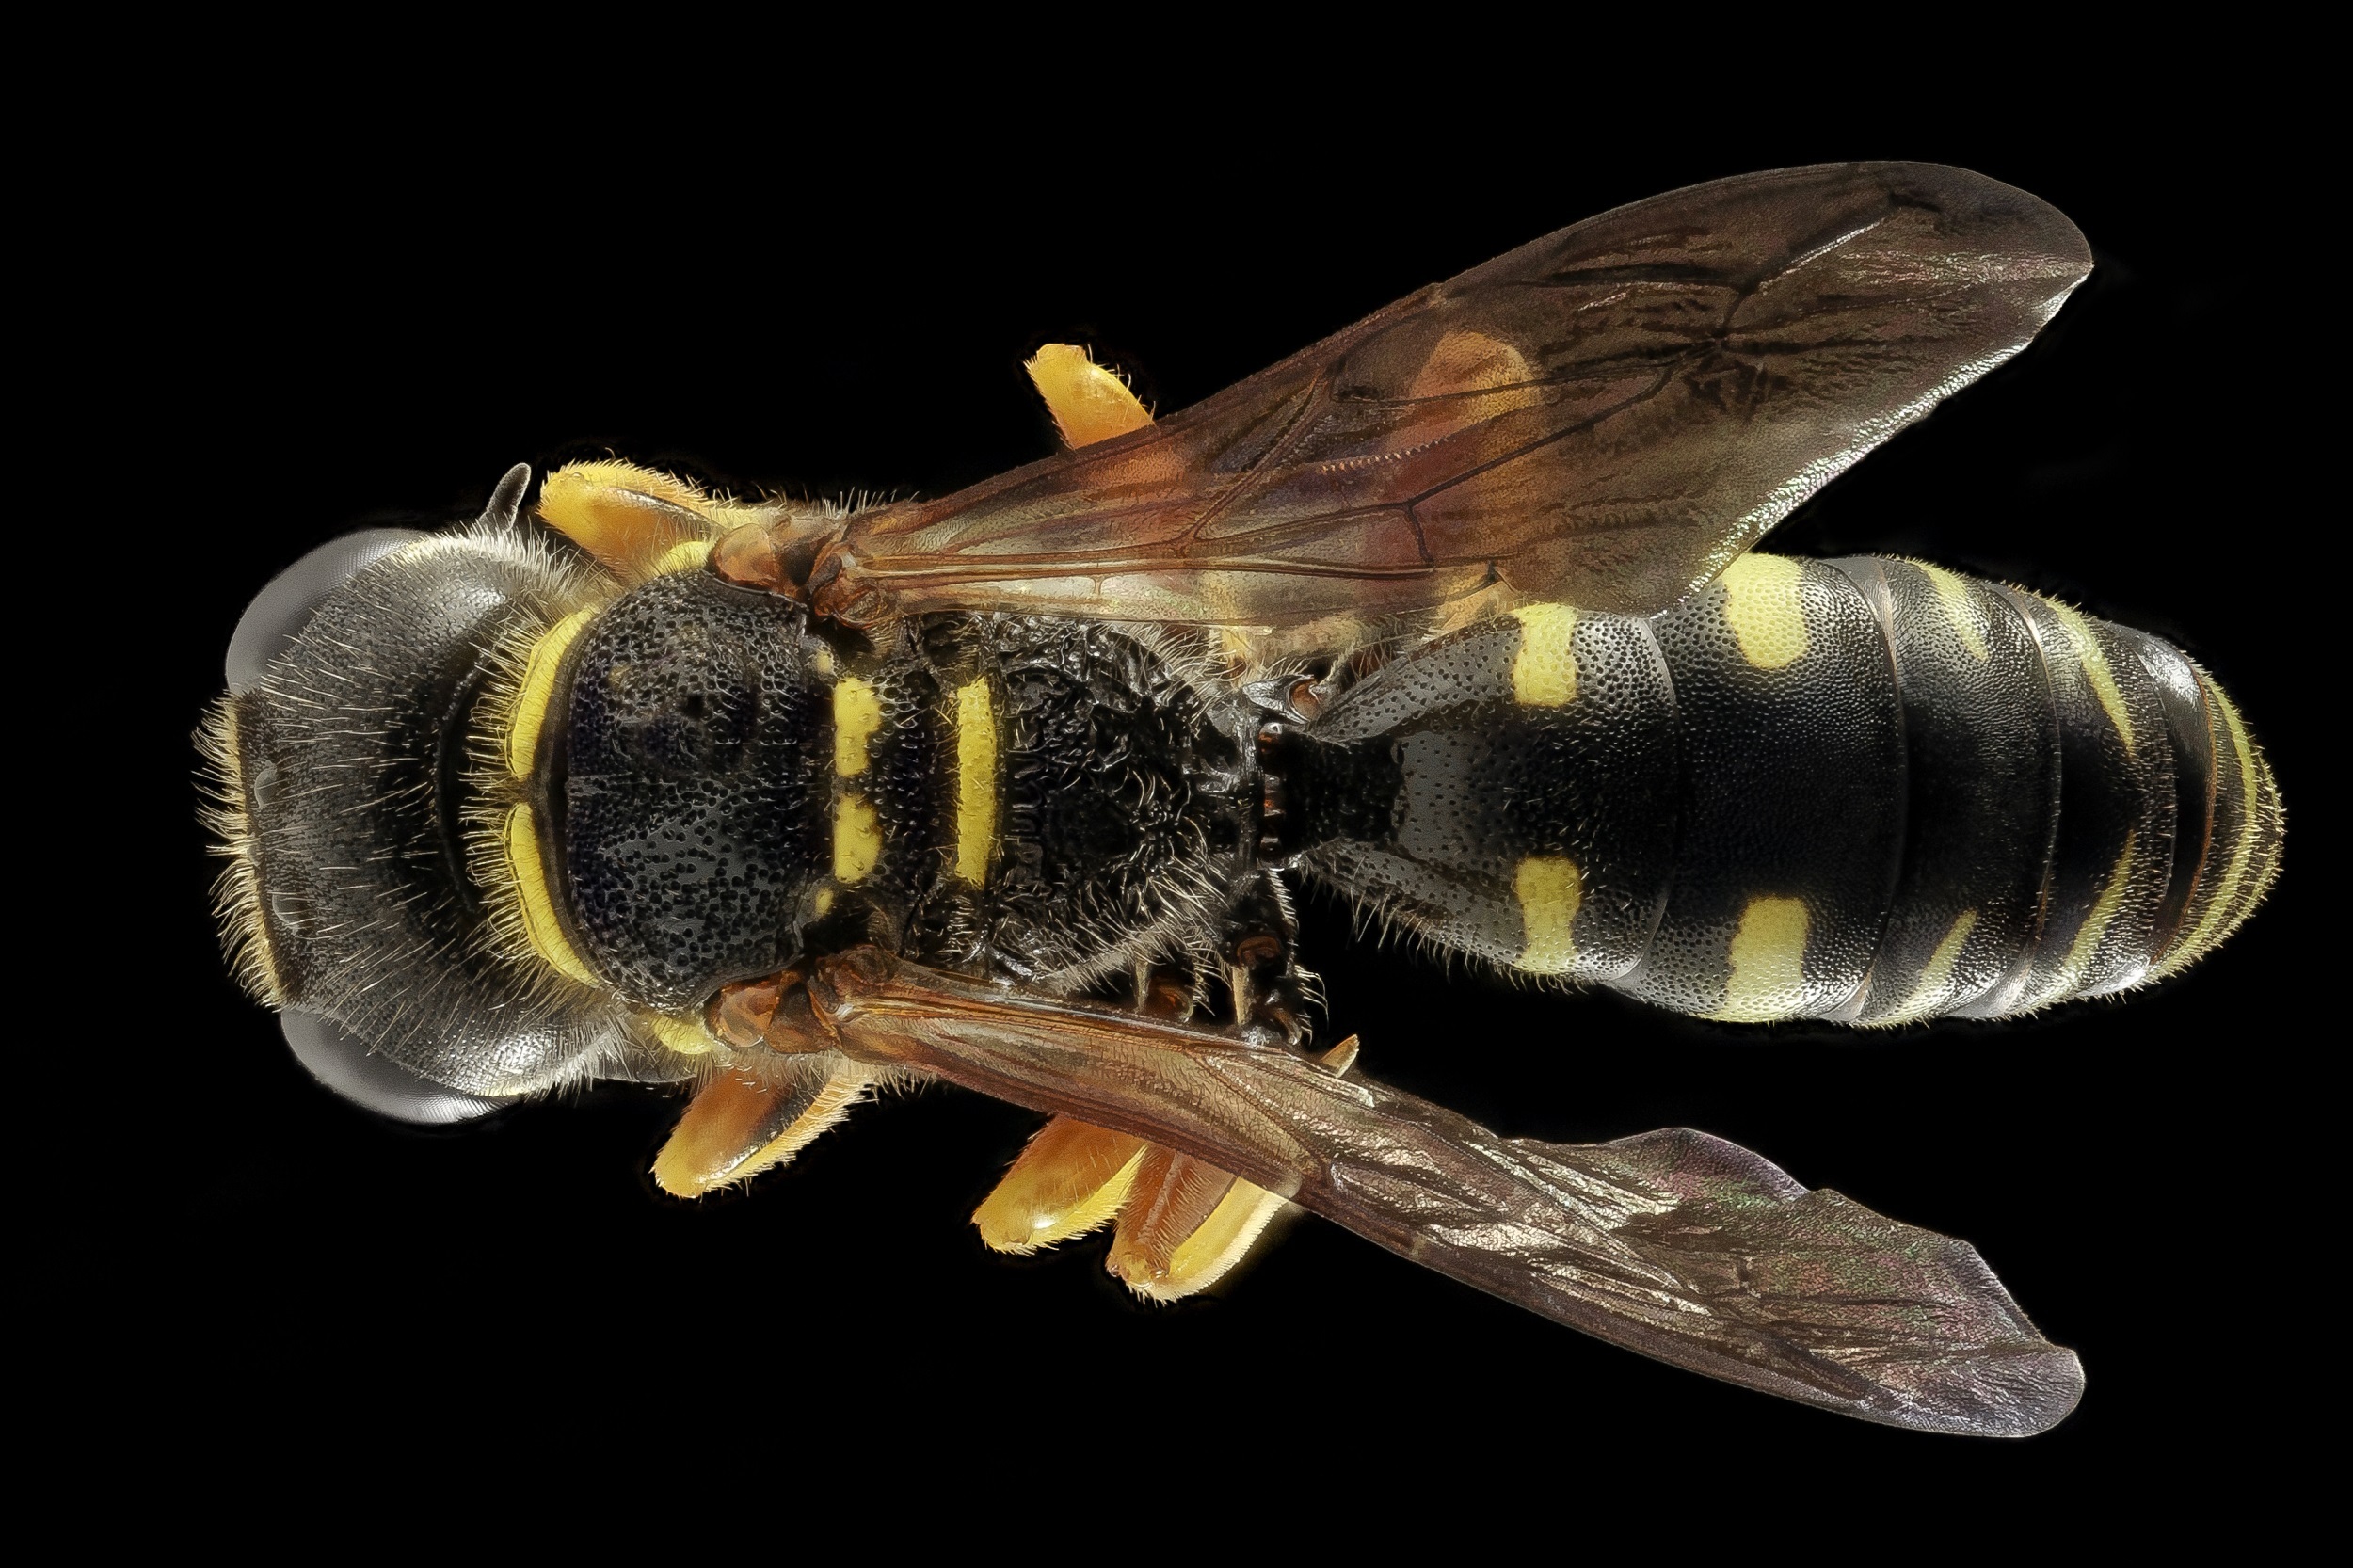
nature, wing, photography, fly, insect, macro, moth, fauna, invertebrate, close up, bee, hornet, resting, wasp, pest, mounted, macro photography, organism, arthropod, honey bee, stinger, pollinator, membrane winged insect, true bugs, u s geological survey